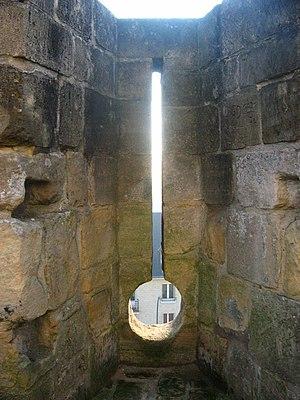
Une meurtrière est un terme générique qui désigne une ouverture pratiquée dans une muraille pour permettre l'observation et l'envoi de projectiles, cette embrasure typique de l'architecture militaire médiévale contribuant au développement de la défense active. Ce terme est progressivement abandonné en raison de son imprécision, au profit de ceux plus précis d’archère, arbalétrière, archère-canonnière.
Une canonnière est un emplacement défensif, sur des fortifications, où l'on place les premières armes à feu qui remplacent progressivement au XVᵉ et XVIᵉ siècles les arcs et arbalètes utilisés dans les meurtrières. Comme pour l'archère, l'arbalétrière et l'archère-canonnière, les castellologues ont remis en cause l'utilité défensive de la canonnière, les armes à feu, portables ou non, étant peu efficaces et peu nombreuses dans les arsenaux à cette époque. Les canonnières n'avaient vraisemblablement pour but que de couvrir les travaux d'approche des ennemis et de symboliser la puissance militaire du château ou de la place forte.
Une embrasure est un espace évidé dans toute l'épaisseur d'un mur par l'établissement d'une baie. Plus spécifiquement, ce terme désigne la partie interne de cet espace, par rapport au dispositif de fermeture, porte ou fenêtre.